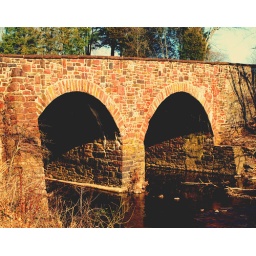
This is an old stone bridge in the Manassas National Battlefield.